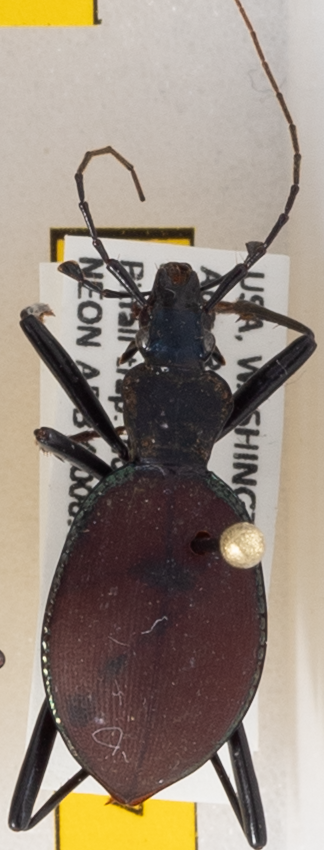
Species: Scaphinotus angusticollis
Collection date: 2017-09-06
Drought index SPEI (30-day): -1.314
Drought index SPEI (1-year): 1.13
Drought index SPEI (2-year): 0.82